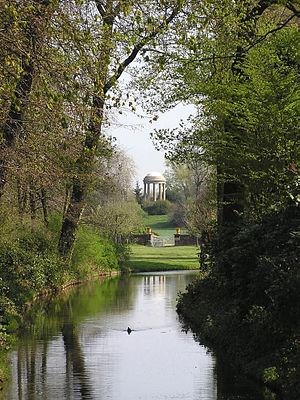
Dessau-Wörlitz kulturlandskab
Parkanlægget i Wörlitz: Wolfskanalen med Venustempelet i baggrunden.
Dessau-Wörlitz kulturlandskab er et stort parkområde mellem Dessau-Rosslau og Wittenberg i den tyske delstaten Sachsen-Anhalt. Parkanlægget har et areal på 142 km², og ligger langs floden Elben i Biosfærereservat Mittelelbe. Det er anlagt efter engelsk forbillede, og blev i 2000 opført på UNESCOs liste over verdens kulturarv.